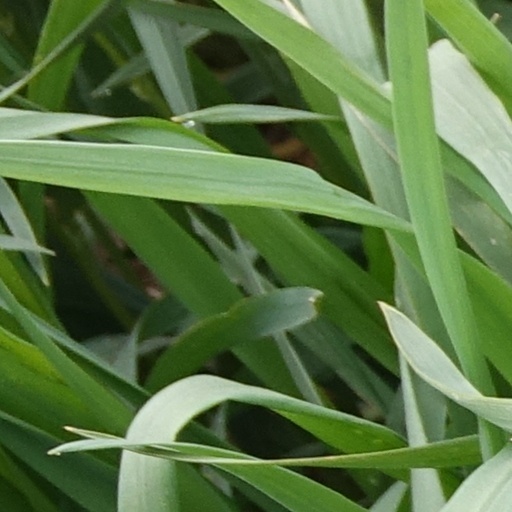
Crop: wheat